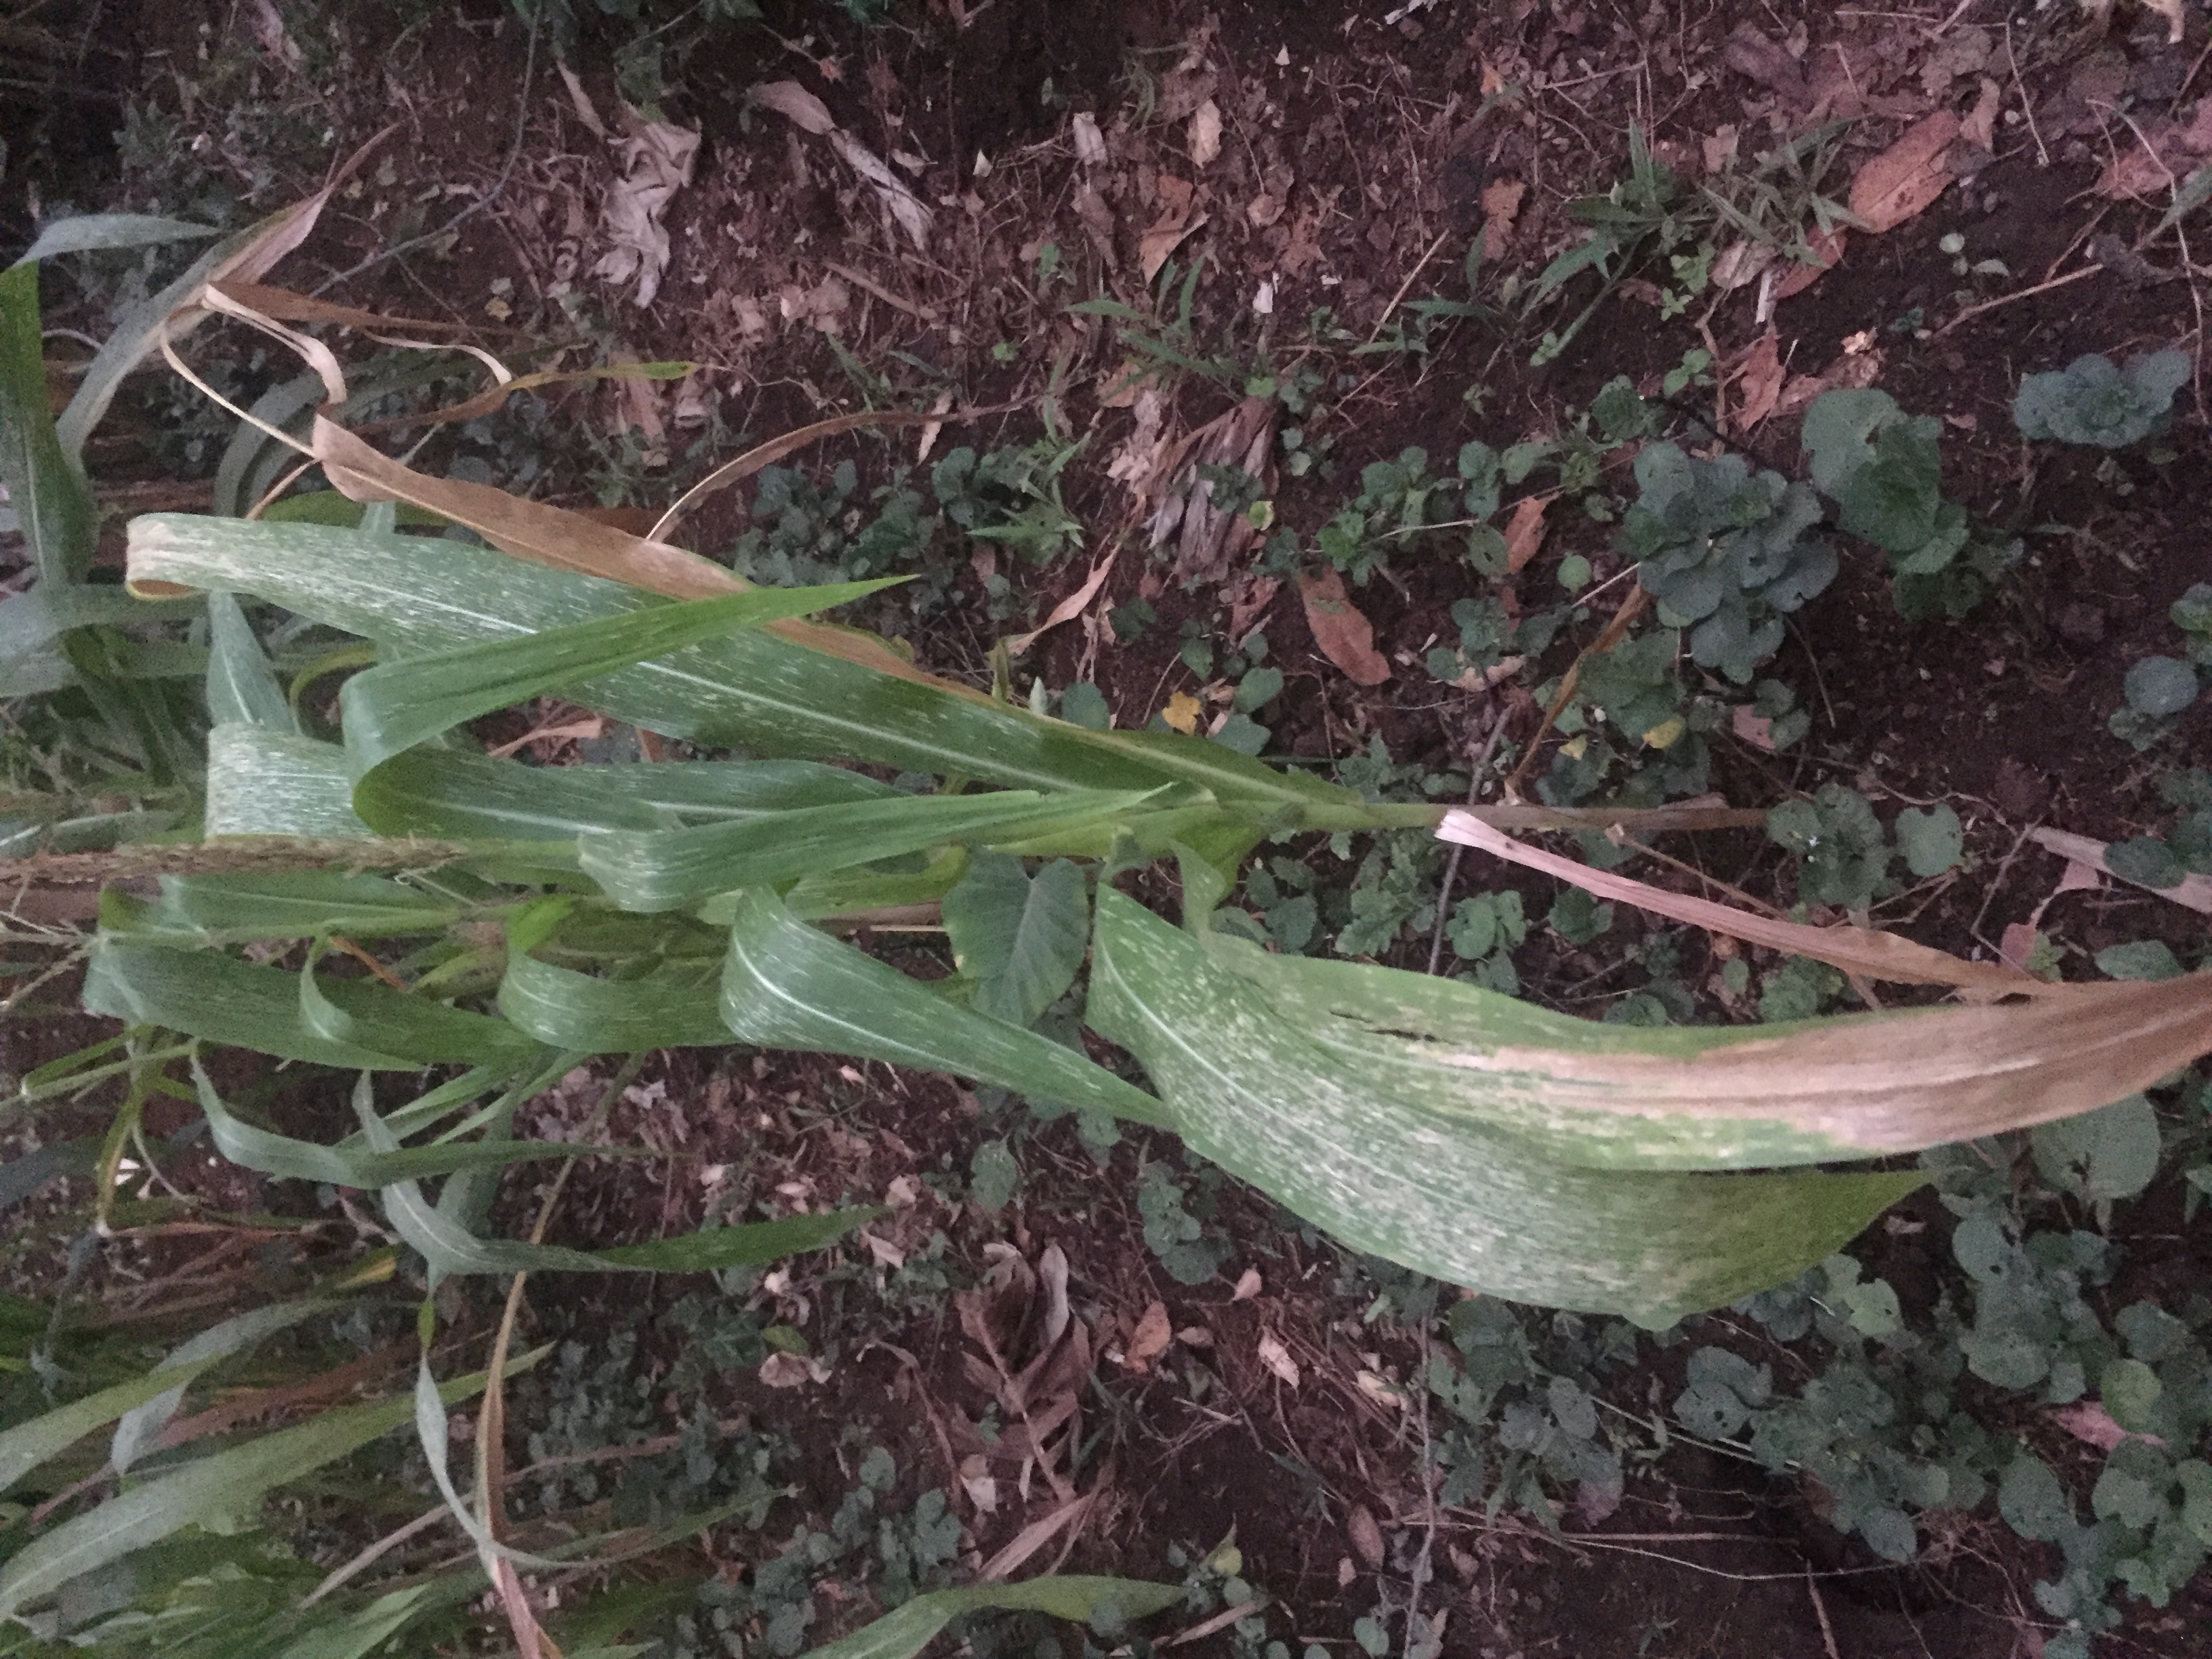
Label: helminthosporium_leaf_blight